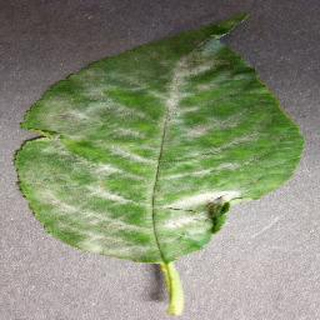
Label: cherry_powdery_mildew